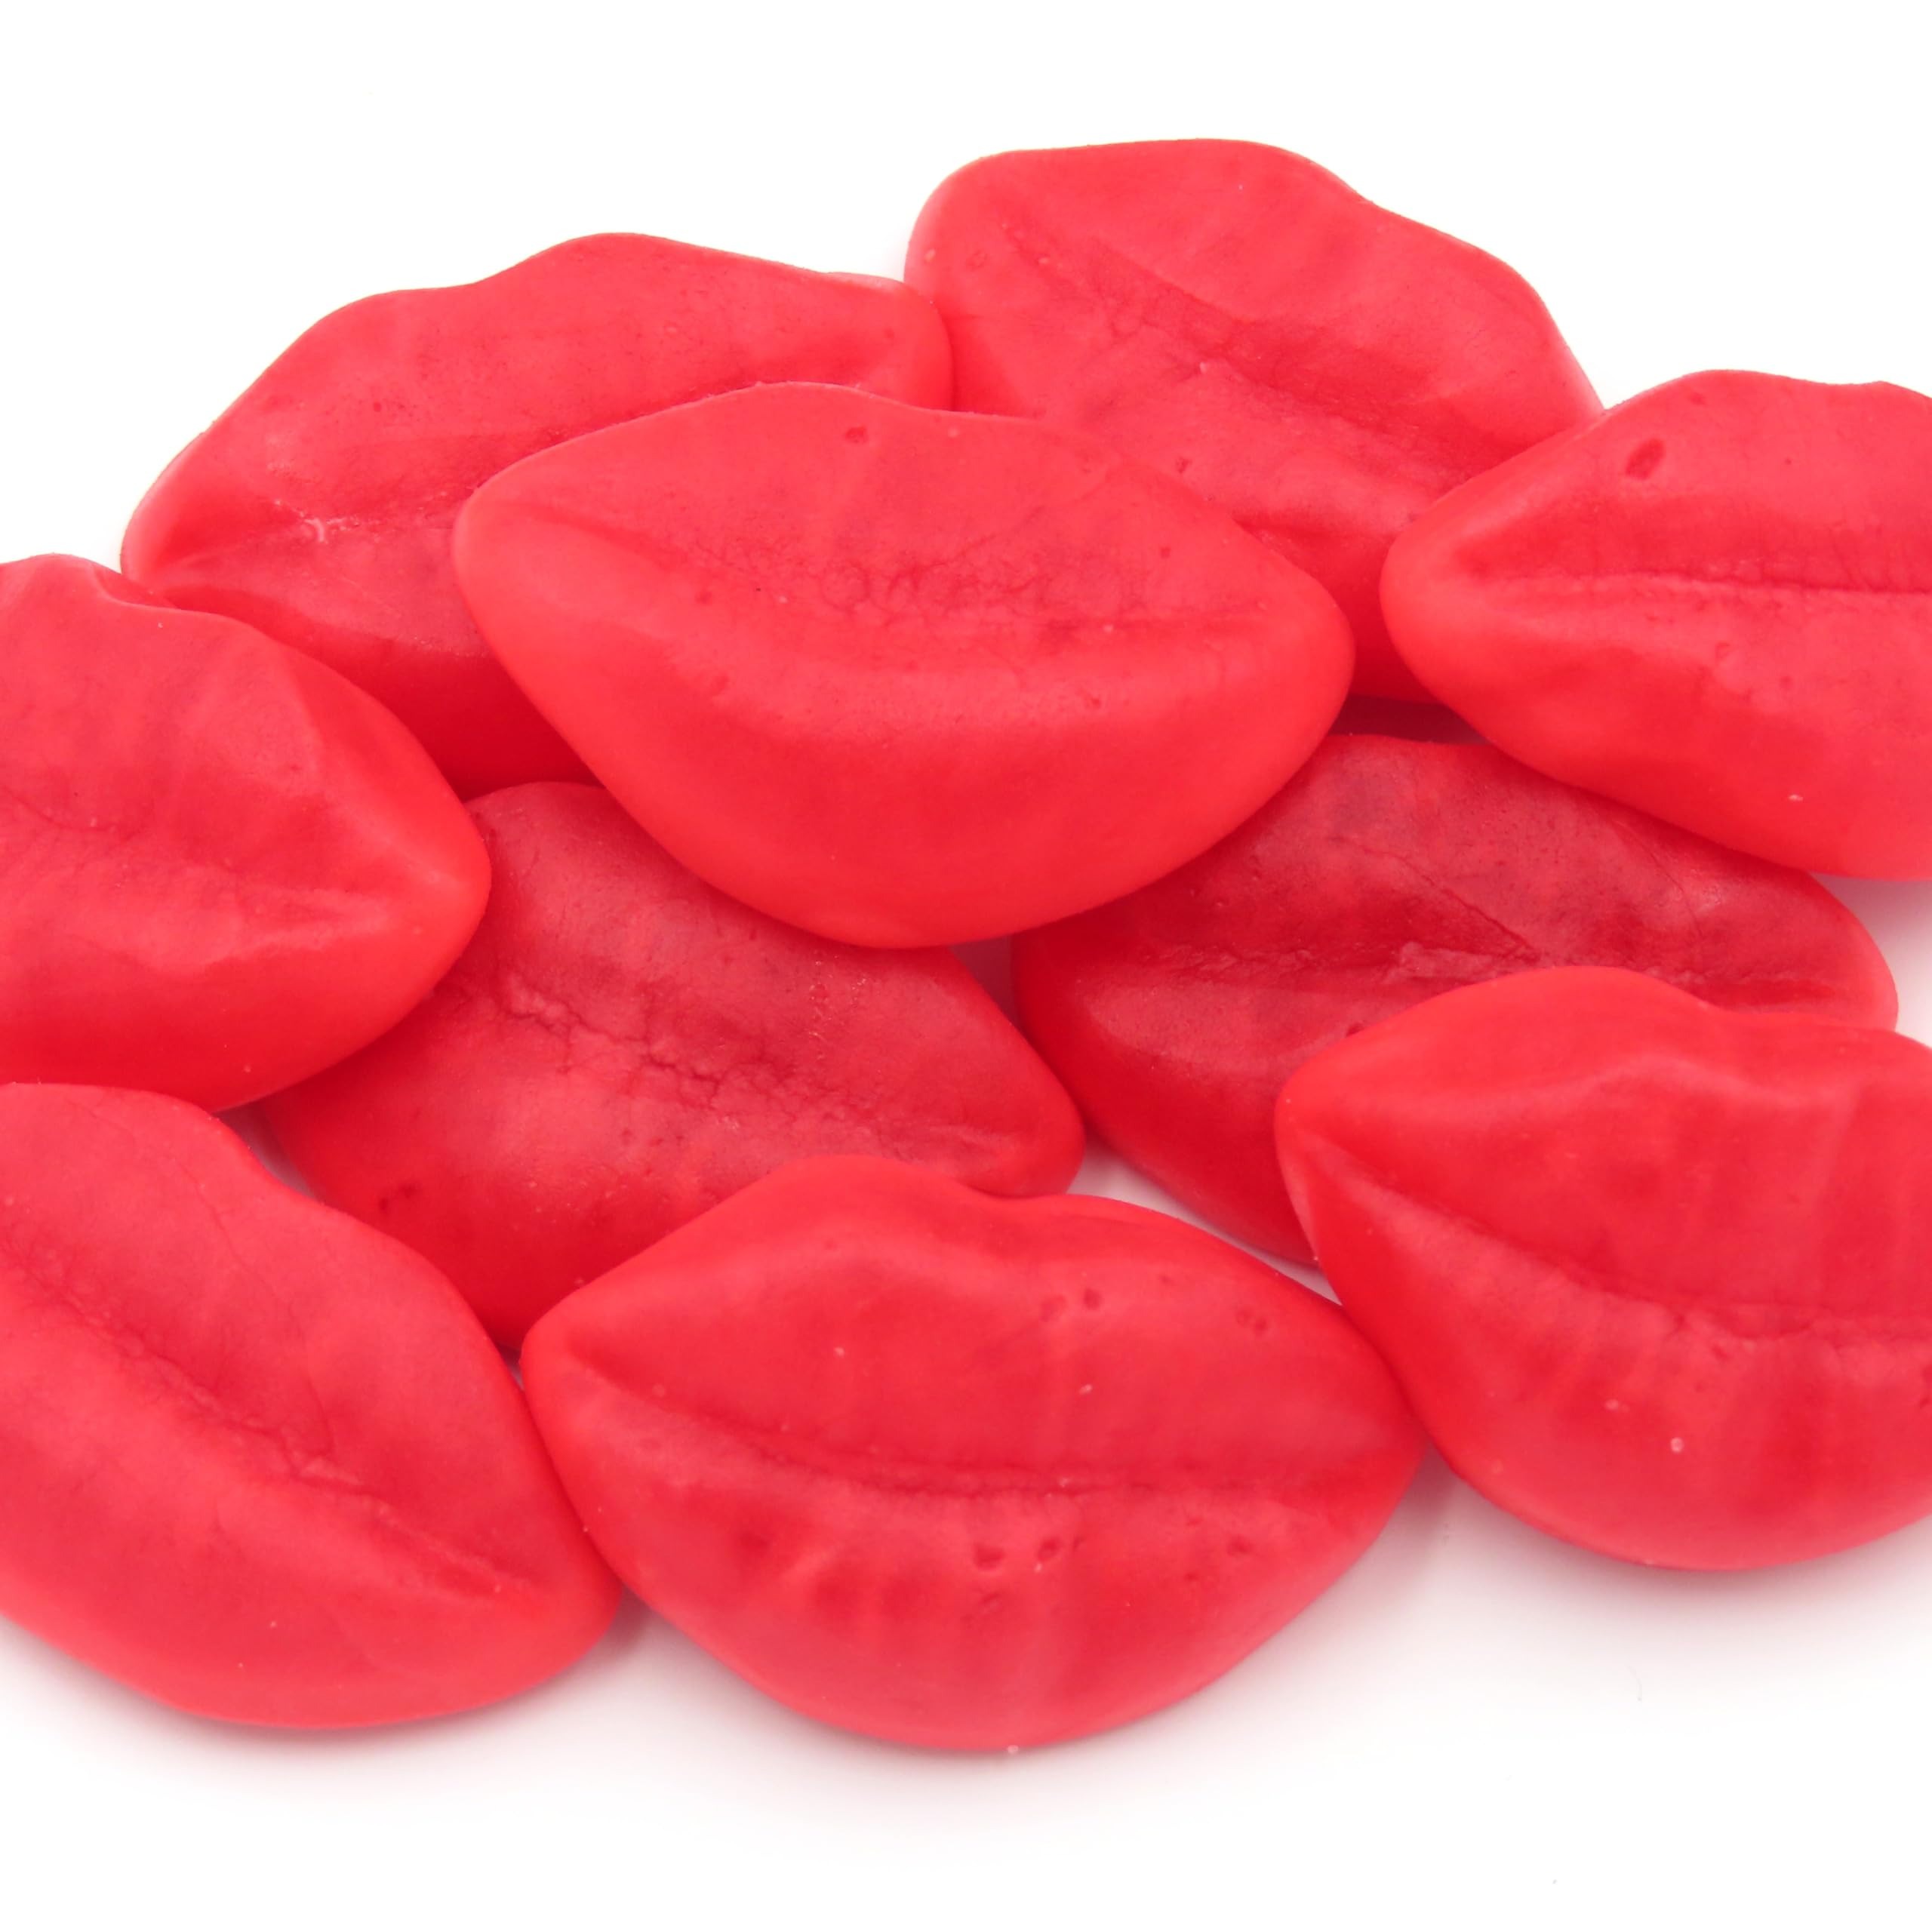
Item Name: Beulah's Smoochers Gummy Lips, 1 Pound Package, 40 Pieces of Candy
Bullet Point 1: Bright Red Lips
Bullet Point 2: Soft & Chewy
Bullet Point 3: A Unique Gummy Candy
Product Description: Packaged in bulk, these Smoochers Gummy Lips are a great snack. Share with family and friends or enjoy for yourself.
Value: 16.0
Unit: Ounce

Price: 21.27